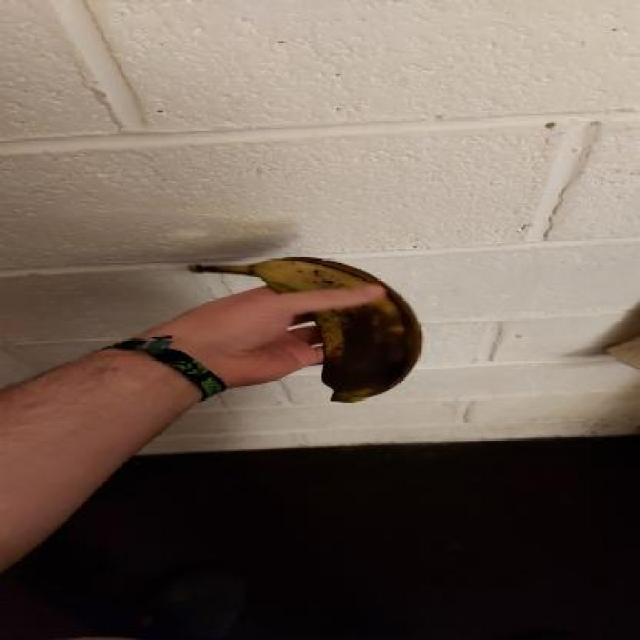
Label: bananas